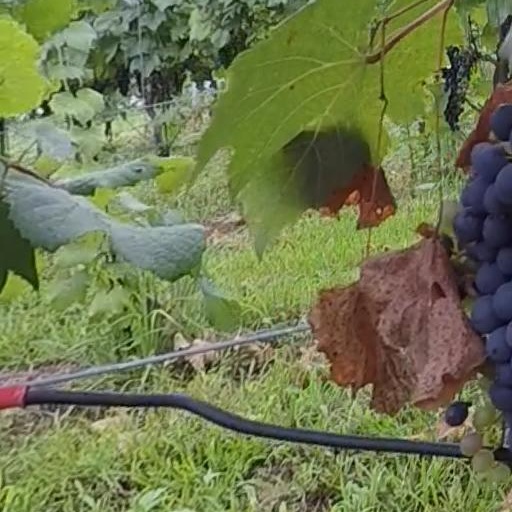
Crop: grape